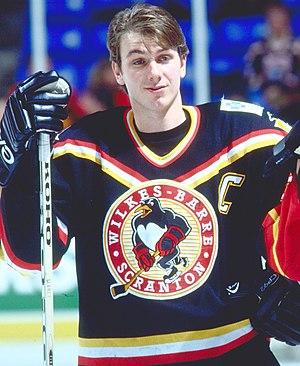
John Slaney est un joueur professionnel canadien de hockey sur glace.